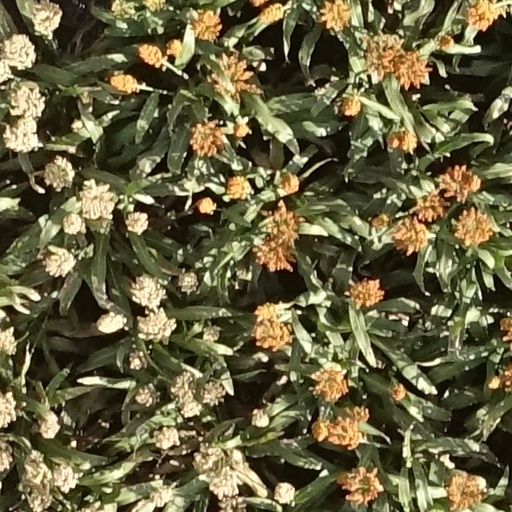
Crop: sorghum